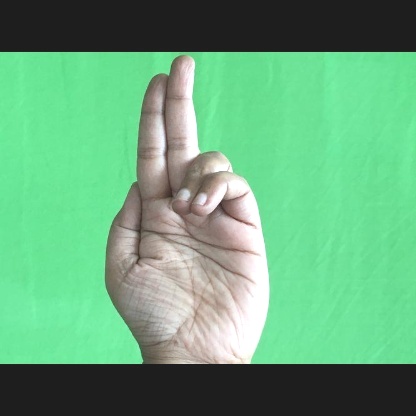
Mudra: Ardhapathaka